Arthur Thomson (naturalist)

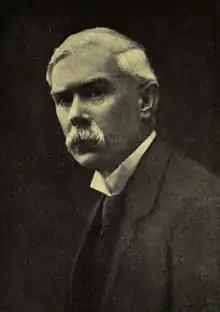

Sir John Arthur Thomson (8 July 1861 – 12 February 1933) was a British naturalist who authored several books and was an expert on soft corals.